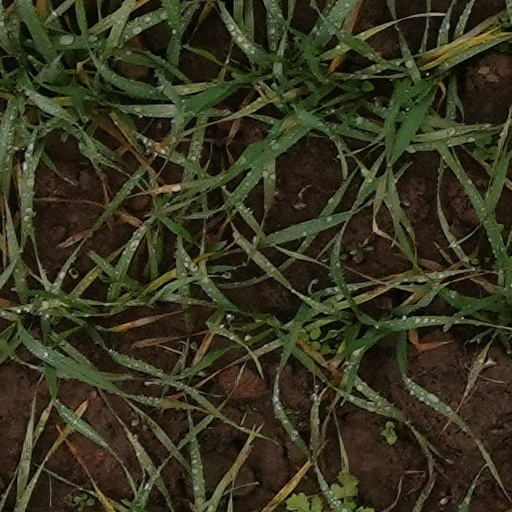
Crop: wheat